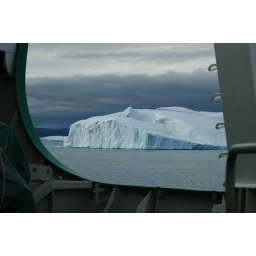
iceberg, greenland and glowering sky framed by ship rail